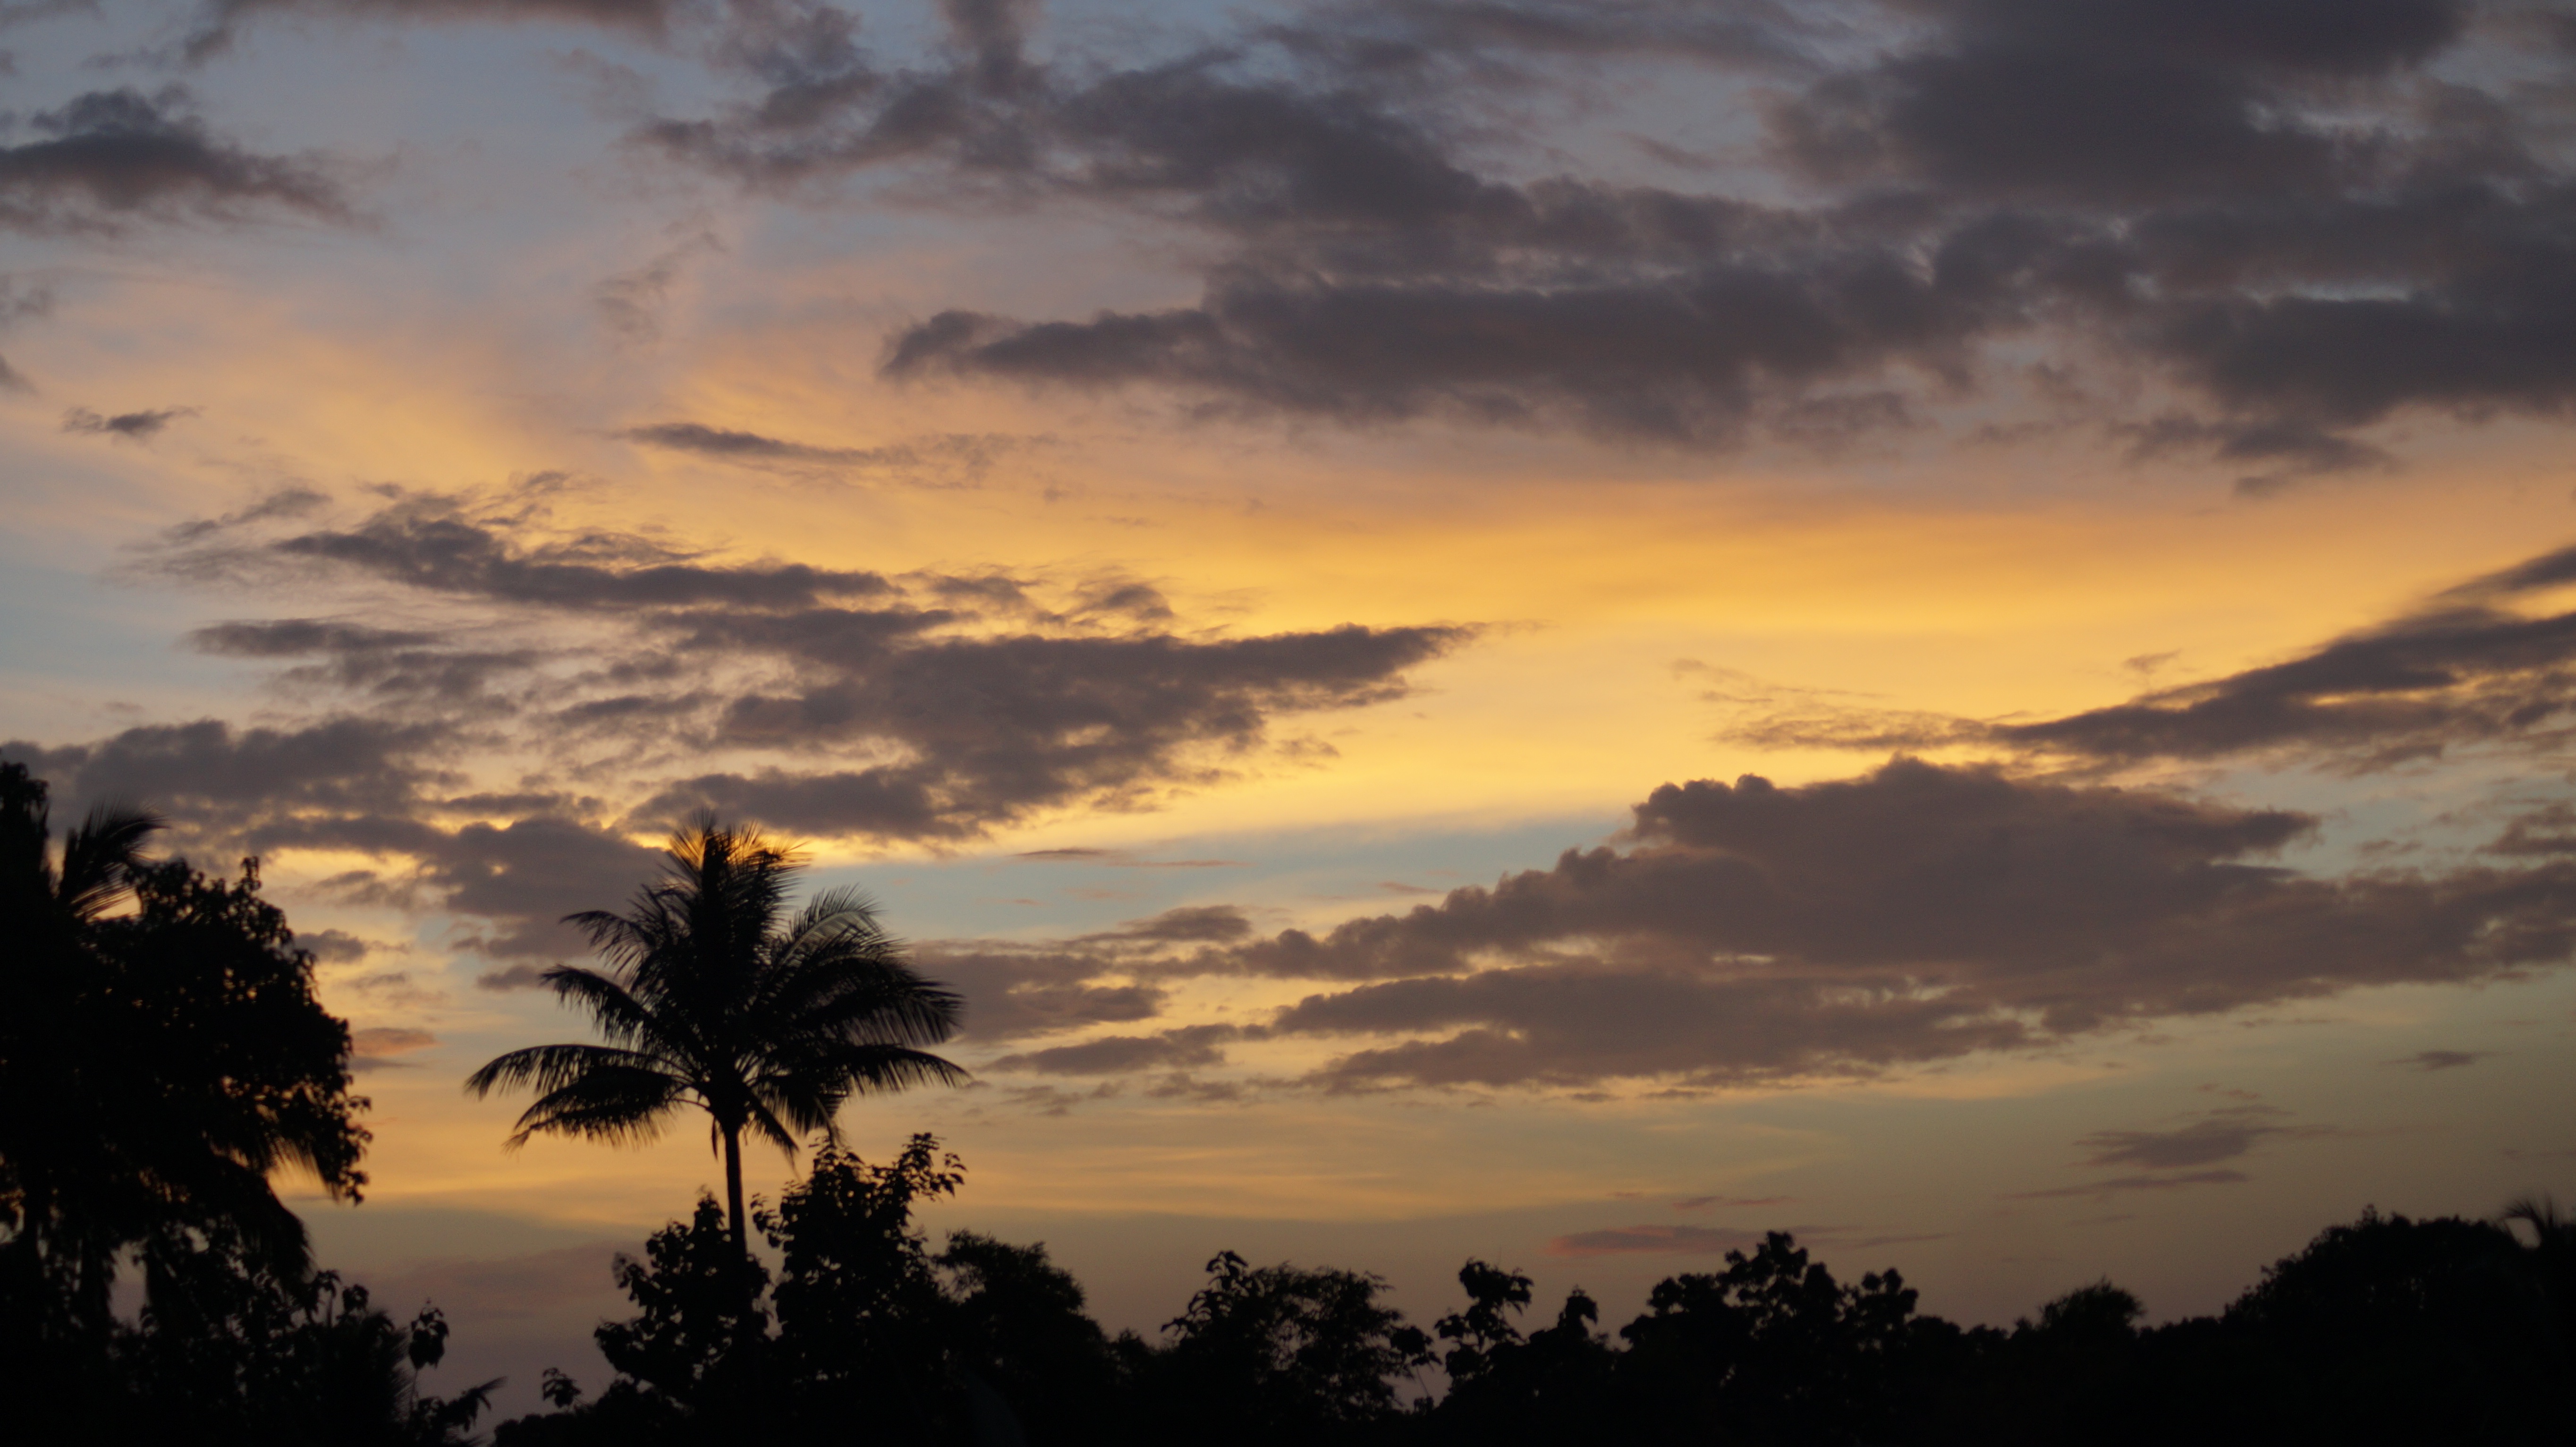
tree, nature, horizon, cloud, sky, sunrise, sunset, field, sunlight, morning, dawn, atmosphere, dark, dusk, evening, natural, scenery, weather, fresh, savanna, afterglow, atmospheric phenomenon, red sky at morning